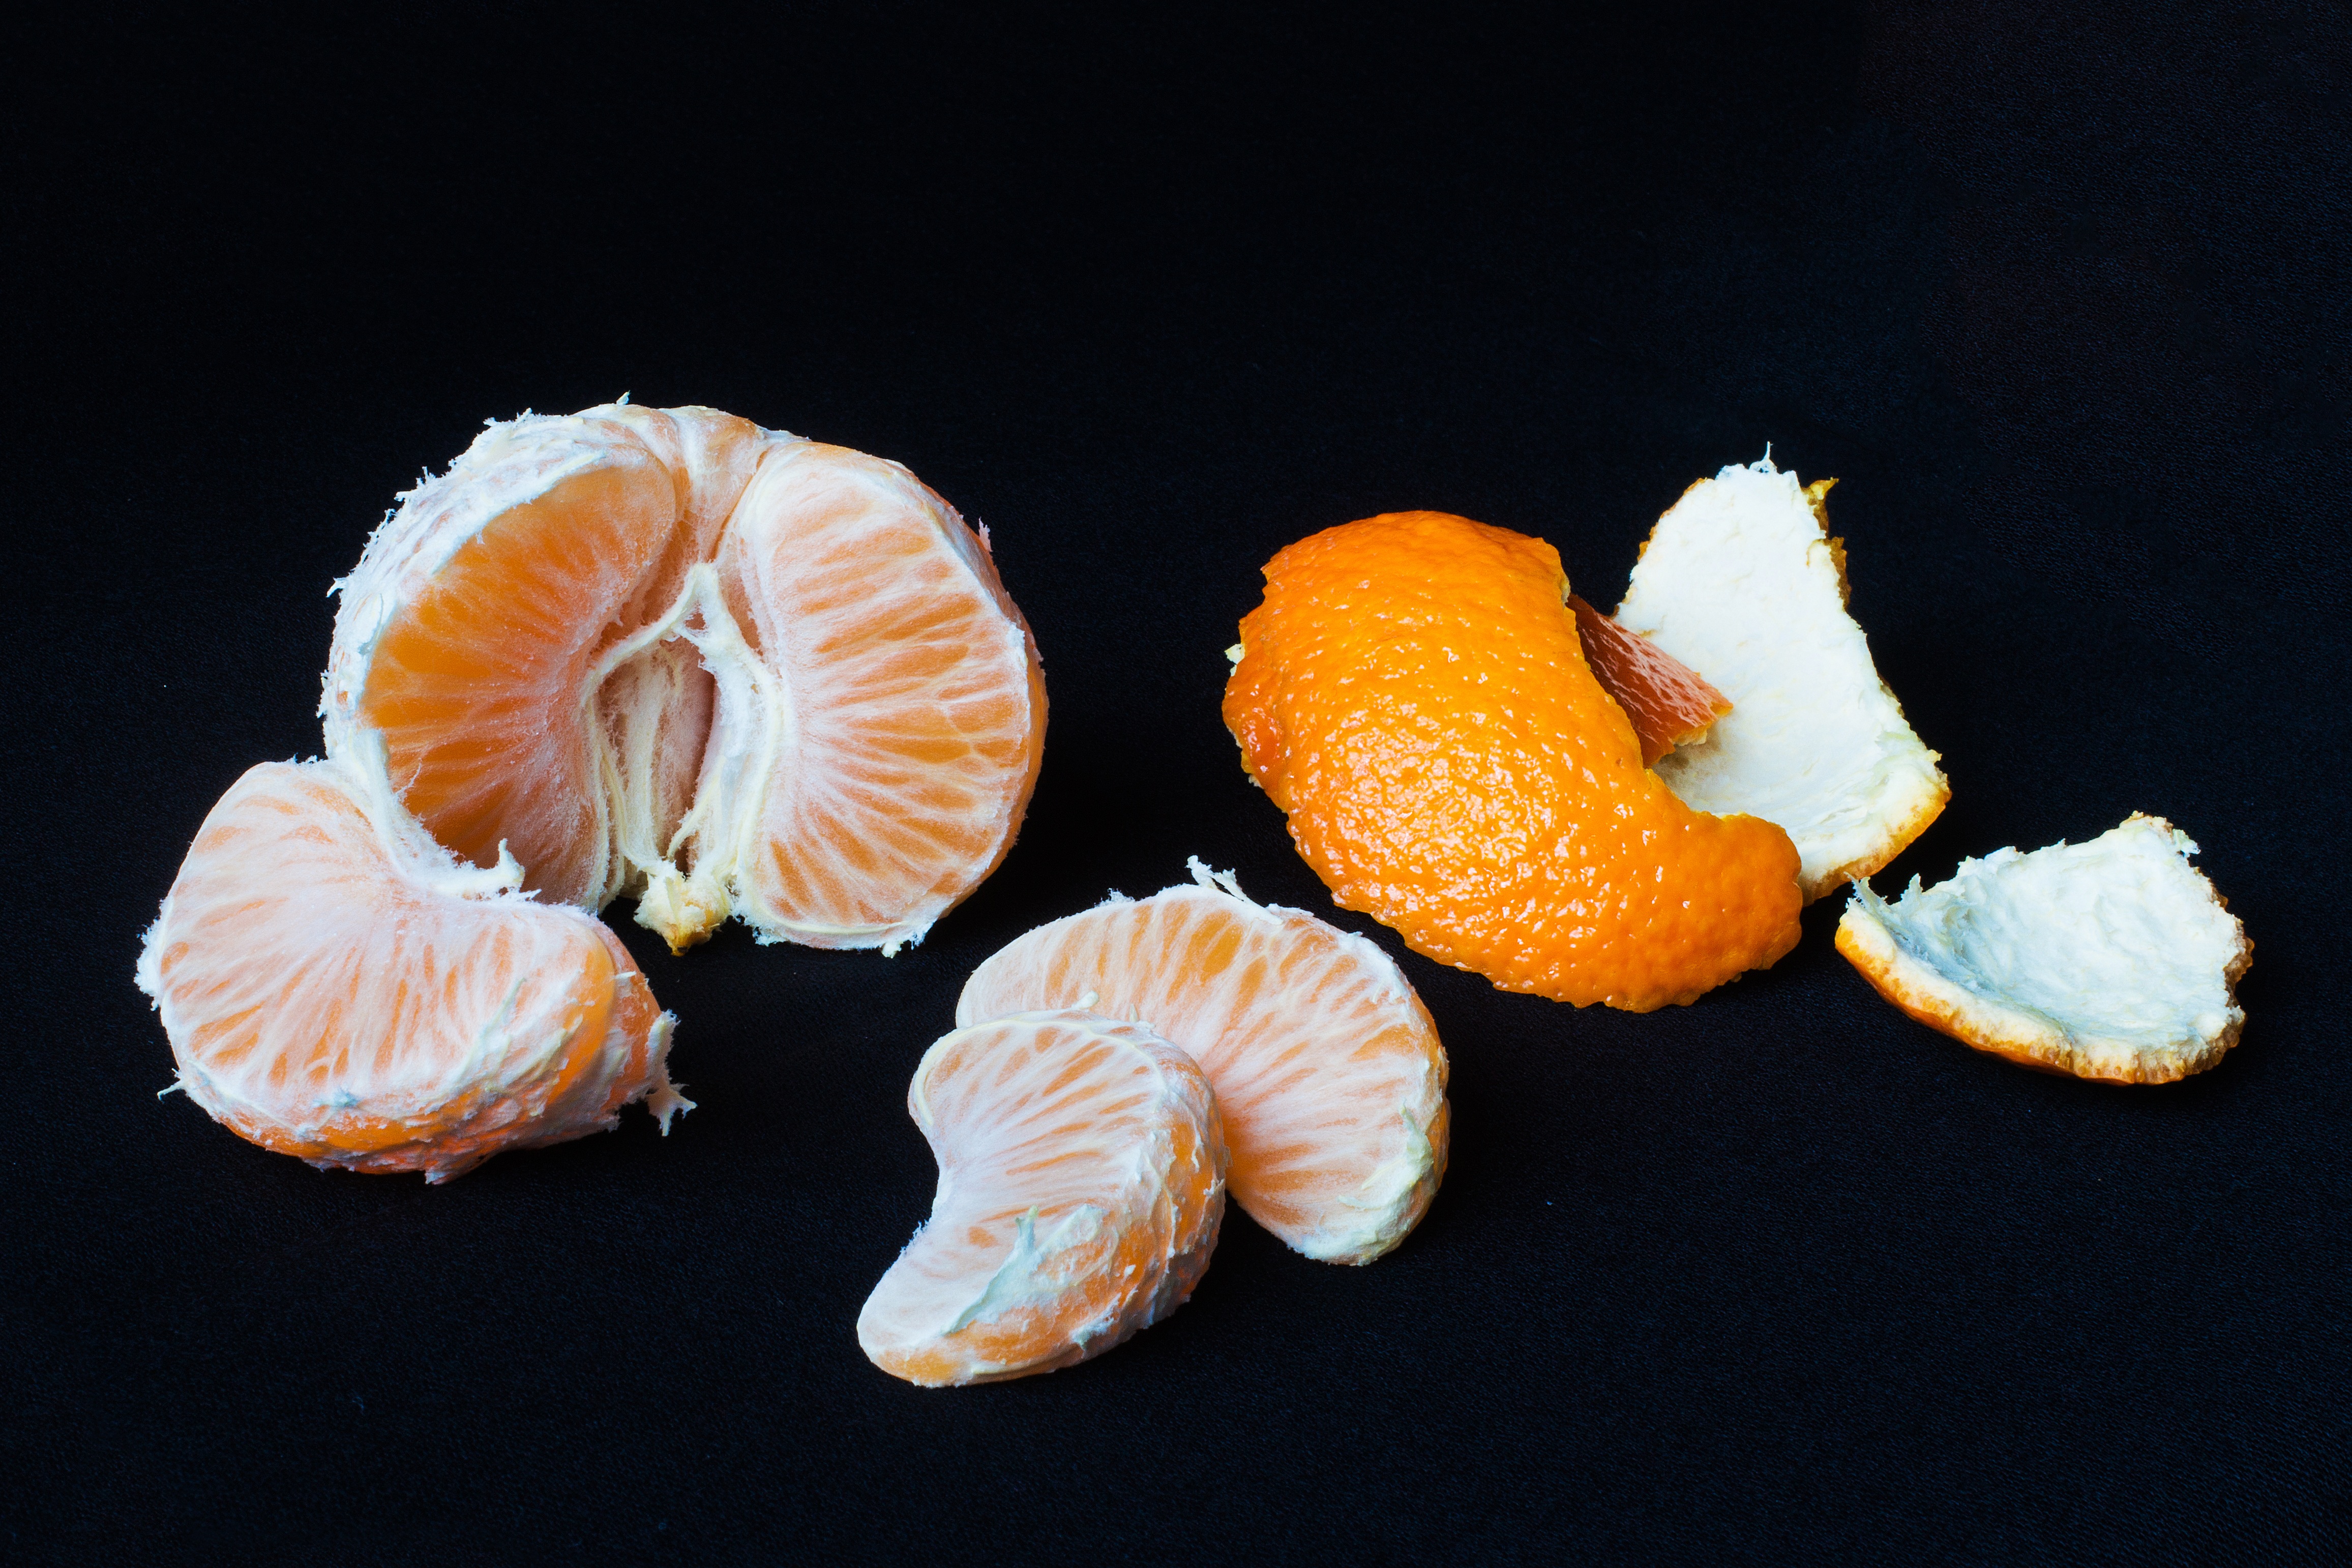
plant, fruit, sweet, leaf, flower, petal, orange, food, produce, delicious, nutrition, tasty, tangerine, clementine, healthy food, vitamins, citrus, macro photography, appetizing, nutritious, there are, flowering plant, useful, nutrients, mandarin duck, mandarin orange, land plant